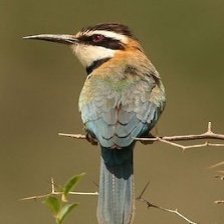
Species: WHITE THROATED BEE EATER
Scientific name: MEROPS ALBICOLLIS
ImageNet parent category: bee_eater